Brian Kelly (American football coach)

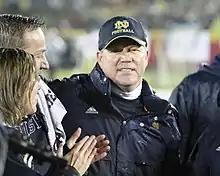
Kelly during his 2010 victory over the USC Trojans

When the Irish faced Tulsa, they were upset 28–27. They sent out second string quarterback Tommy Rees who threw an interception with 30 seconds left in the game as the Irish had driven to the Tulsa 28-yard line and a potential game-winning field goal attempt. Two weeks later Notre Dame played against No. 15 Utah, who was heavily favored. Utah was leading 3–0 early, but a special teams touchdown after a deflected punt and three Rees touchdown passes lifted the Notre Dame lead to 28–3. The victory over Utah gave Kelly a 5–5 record. Notre Dame followed that win up with a 27–3 victory over Army to make Kelly and the Fighting Irish bowl eligible. In the final game of the season, Notre Dame snapped an 8-game losing streak against its rival USC, winning 20–16 due to a strong defensive display, despite four turnovers by the Fighting Irish's offense. Kelly's first Fighting Irish team was invited to play in the Sun Bowl, where they beat Miami 33–17.